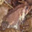
Label: frog